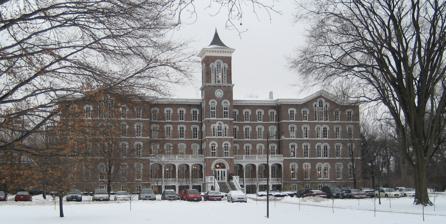
Building: Administration Building (Lake Erie College)
Country: United States of America
Year built: 1859
United States historic place Administration Building, Lake Erie College U.S. National Register of Historic Places Front of the Administration Building Show map of Ohio Show map of the United States Location 391 W. Washington St., Painesville, Ohio Coordinates 41°43′3″N 81°15′6″W / 41.71750°N 81.25167°W / 41.71750; -81.25167 Built 1859 Architect Charles Wallace Heard Architectural style Italian Villa NRHP reference No. 73001486 Added to NRHP March 20, 1973 The Administration Building is a historic building on the campus of Lake Erie College in Painesville , Ohio , United States . It was listed on the National Register of Historic Places in 1973. References